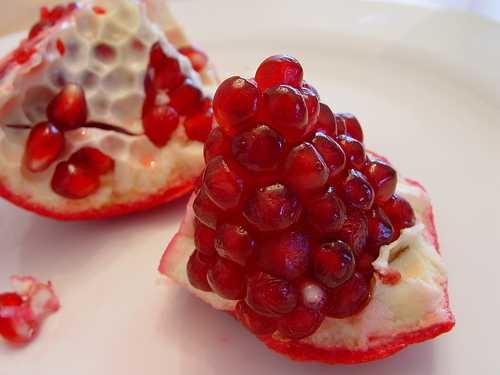
Label: Pomegranate